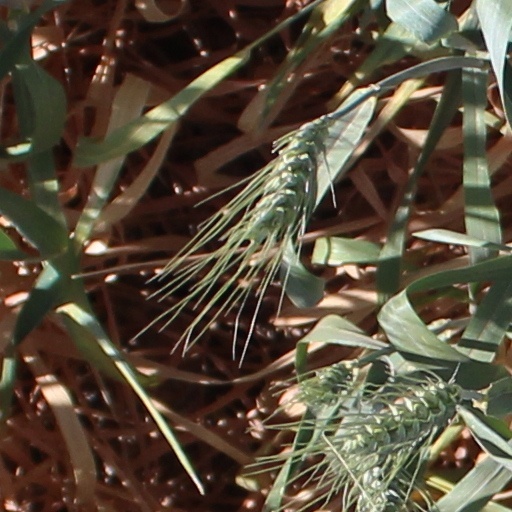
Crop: wheat